French battleship Jauréguiberry

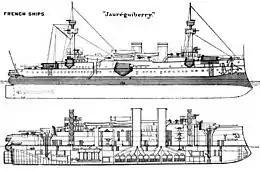

In 1889, the British Royal Navy passed the Naval Defence Act, which resulted in the construction of the eight s; this major expansion of naval power led the French government to respond with the "Statut Naval" (Naval Law) of 1890. The law called for twenty-four ""cuirasses d'escadre"" (squadron battleships) and a host of other vessels, including coastal-defense battleships, cruisers, and torpedo boats. The first stage of the program was to be a group of four squadron battleships built to different designs, but meeting the same basic requirements, including armor, armament, and displacement.